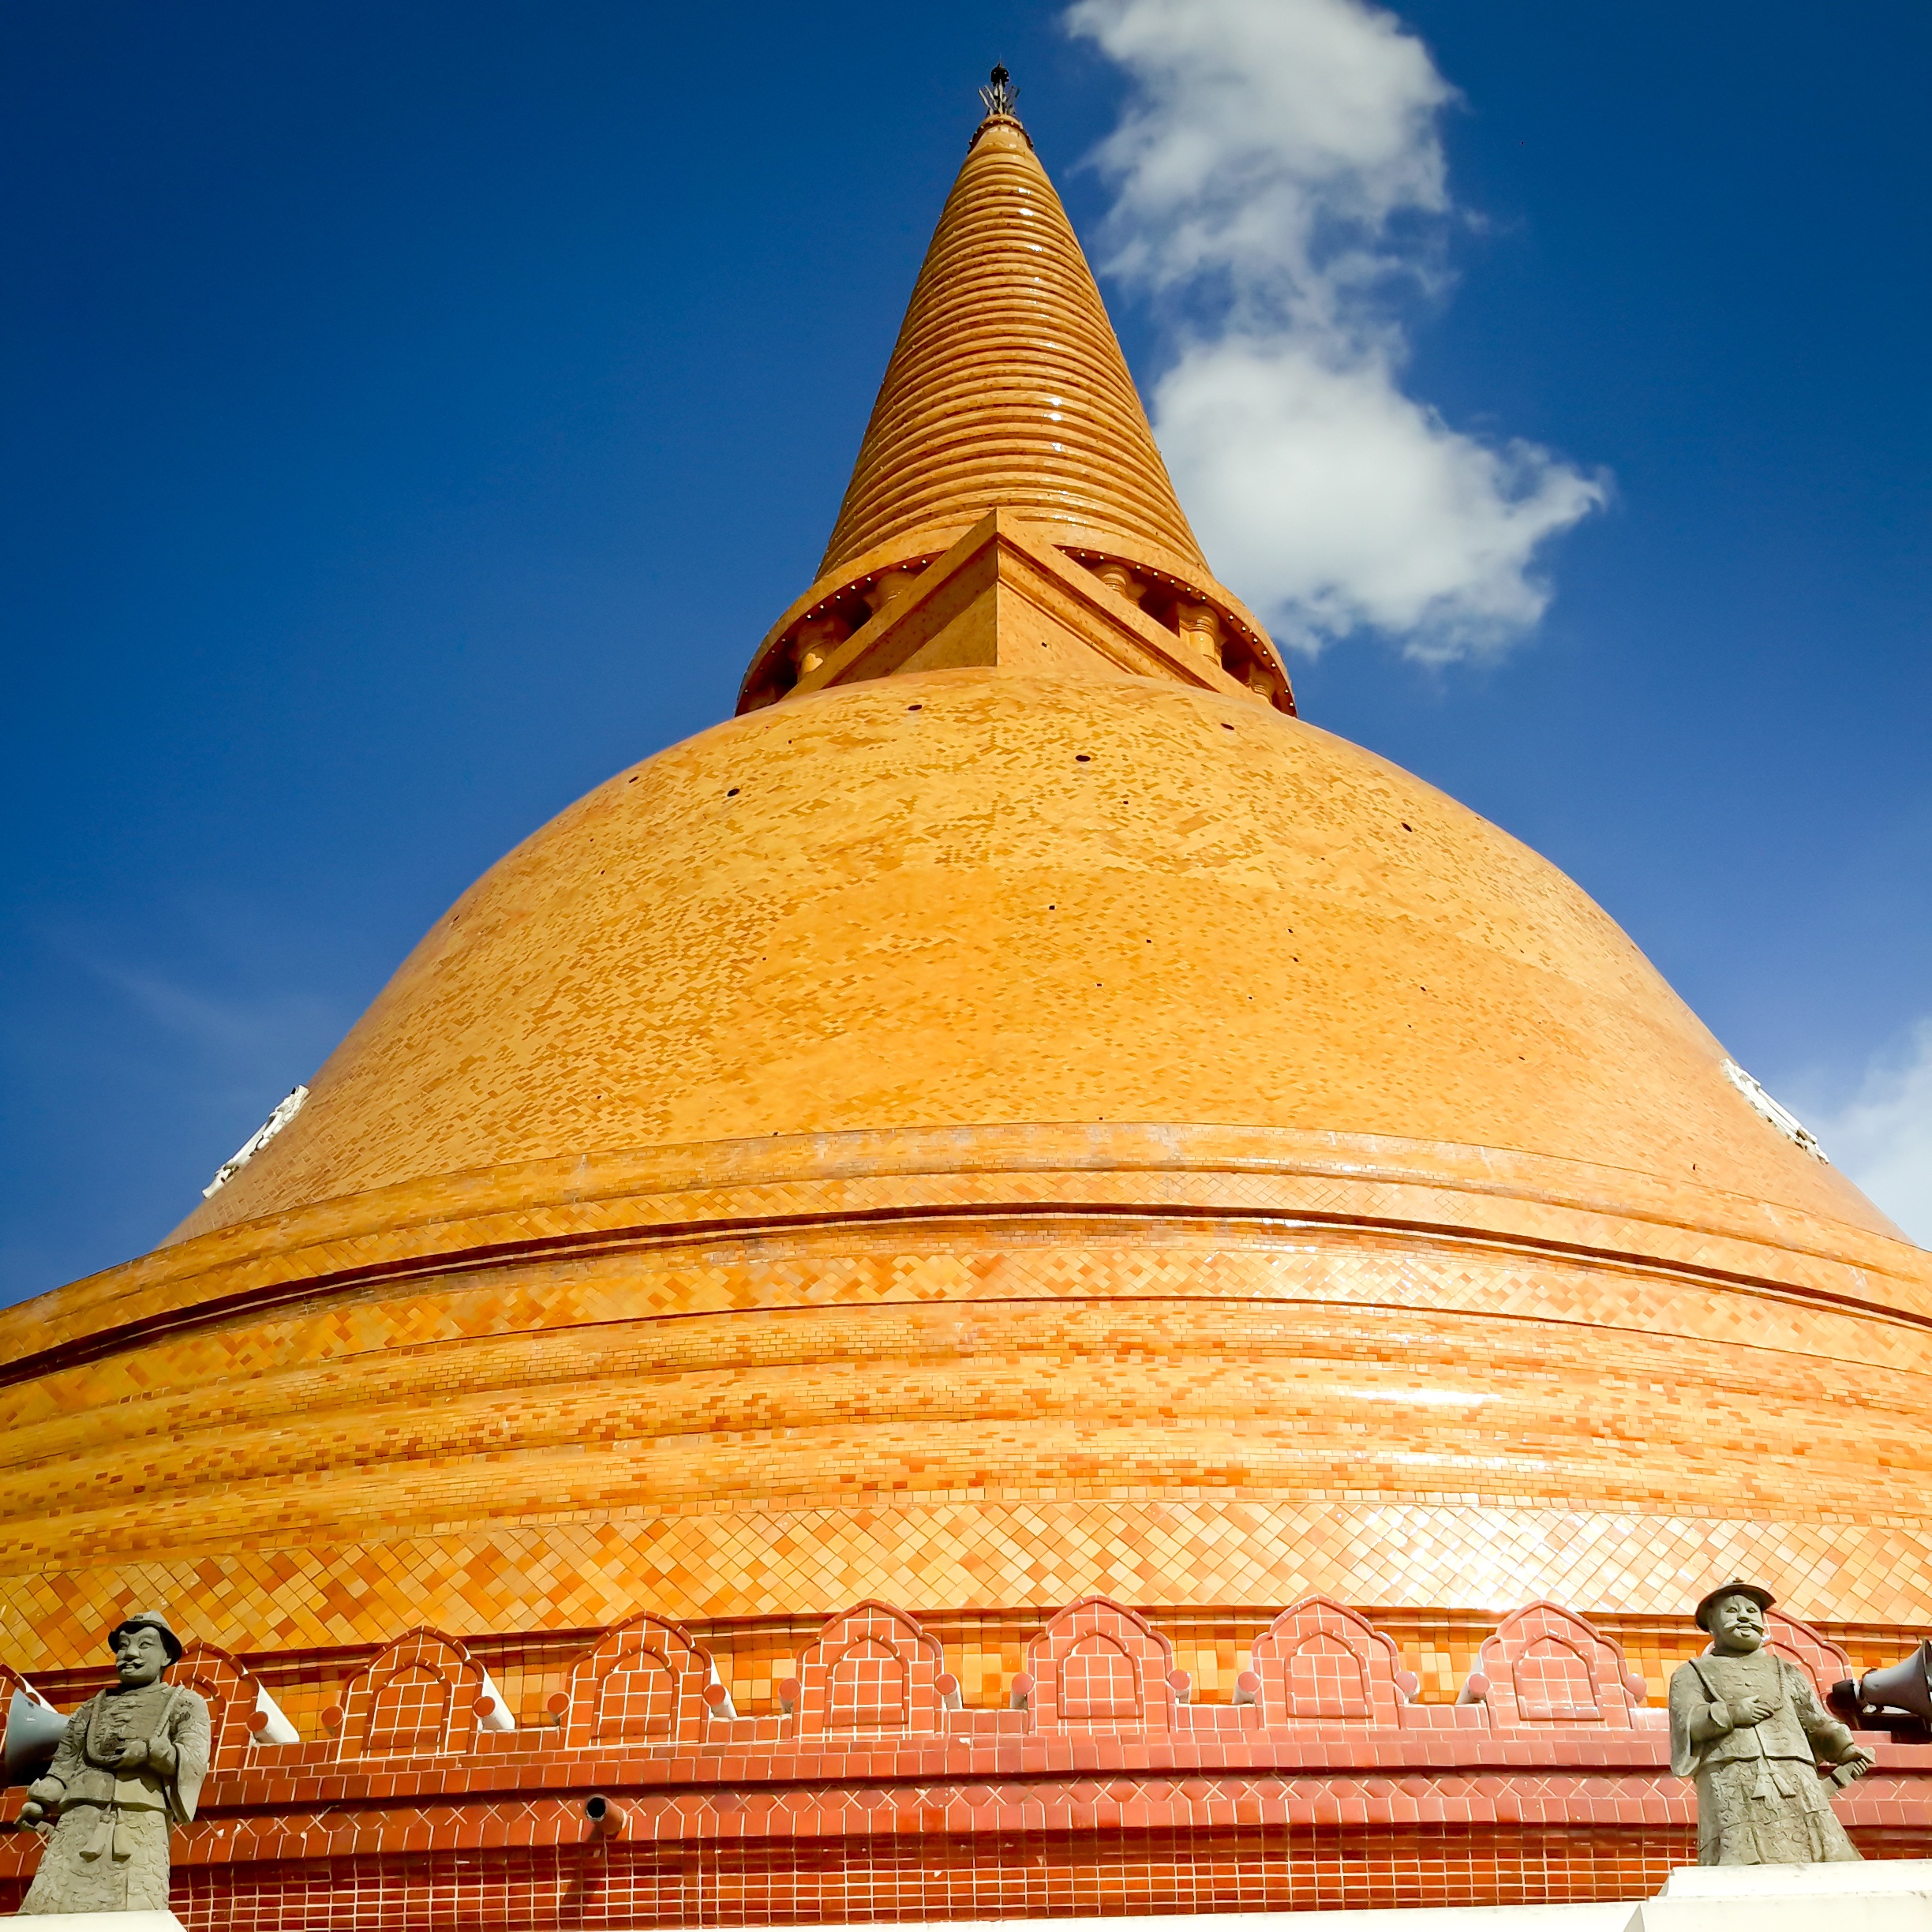
building, monument, tower, landmark, place of worship, temple, dome, pagoda, stupa, wat, lord, hindu temple, historic site, prapathomjedi